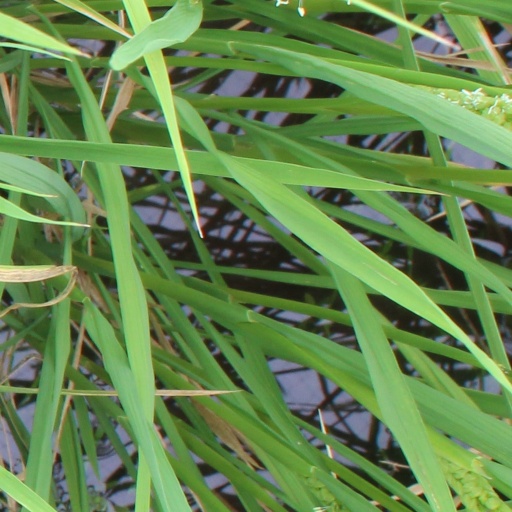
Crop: rice